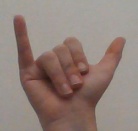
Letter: ya